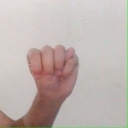
अक्षर: म